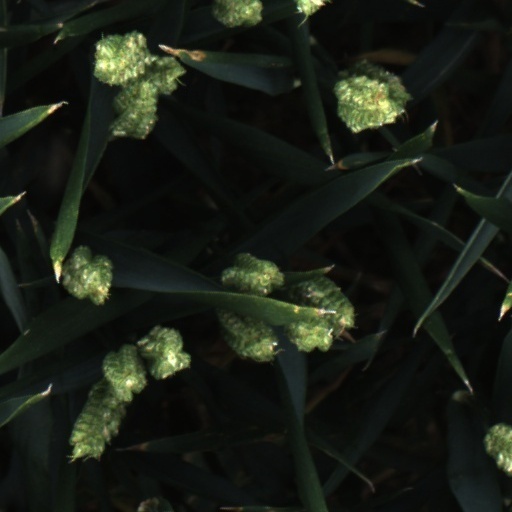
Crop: wheat